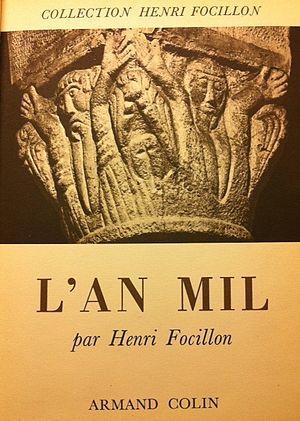
Henri Focillon, ""L'an mil"", Paris
Henri Focillon, né le 7 septembre 1881 à Dijon et mort le 3 mars 1943 à New Haven, est un historien de l'art français, spécialiste de la gravure et de l'art du Moyen Âge.